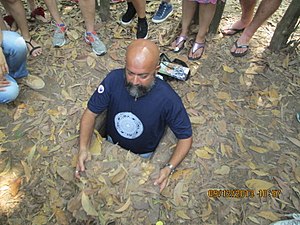
Cu Chi-tunnelerne
Nedgang til tunnelsystemet
Cu Chi-tunnelerne er et system af tunneler i bydelen Cu Chi i Saigon, Vietnam. Tunnelsystemet ligger 35 km nord for byens centrum og blev bygget under Vietnamkrigen af de vietnamesiske kommunister. Mange soldater og kommunistiske ledere levede i dette system af tunneler i perioder af krigen, og USAs og Sydvietnams hære var ude af stand til at ødelægge det. Vietnameserne kunne bl.a. finde på at have køkkener under jorden og så lede røgen ud et andet sted for at forvirre amerikanerne.